Mount Everest in 2017

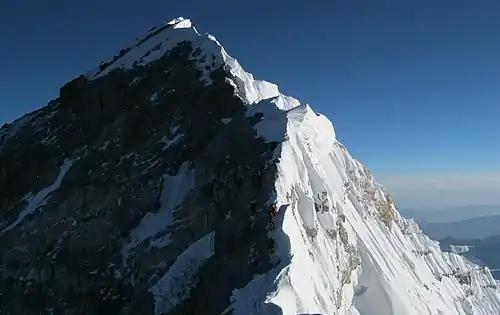
Looking up along the southern ridgeline, the face of the Hillary Step is visible. The face in shadow on the left is the south-west face, and to the right is the top of the east/Kangshung face. The extent of change to the step, caused by the 2015 earthquake, has been debated (2010 photo)

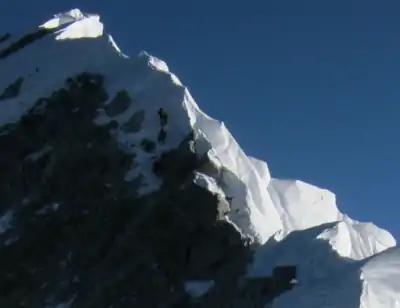
Closer view of the Step in 2010

On May 13, the first mountaineers climbed Everest from the Chinese Tibet route, with 16 reaching the top. The group consisted of 6 climbers from India and 10 Sherpa helpers. Ropes had been laid two days earlier, and there was a window of good weather. The ascent opened what one reporter called "the summit blitz". In the early morning of Monday, May 15, 14 members of the Gurkha Everest Expedition summited from the Nepal side. Expedition organizers predicted that 150 would try for the summit in the following days.